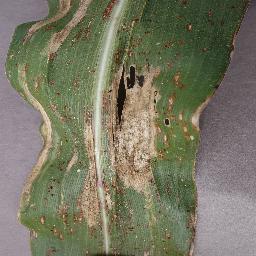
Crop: corn
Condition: (maize)_northern_blight